Los Santos mine

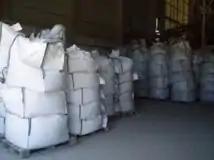
Los Santos 1t concentrate bags

The Los Santos scheelite deposit in western Spain was originally investigated by Billiton in the 1970s. Ownership passed into the hands of Siemcal S.A. (SIEMCALSA), a publicly owned company of mining and geological consultants based in Valladolid, Spain. In 2007 the deposit was purchased by Daytal, which at the time was 100% owned by Heemskirk Consolidated Limited (Heemskirk). The mine started production in 2008, managed by Daytal.